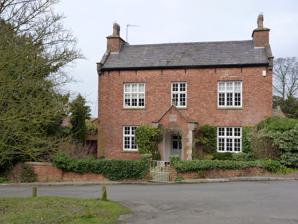
Building: Home Farm, Old Dalby
Country: United Kingdom
Year built: 1635
Farmhouse in Leicestershire, England Home Farm Home Farmhouse Home Farm in 2014 Location Church Lane, Old Dalby , Leicestershire , England Coordinates 52°48′20″N 1°00′07″W / 52.805521°N 1.001907°W / 52.805521; -1.001907 Area Borough of Melton Built 1835 ; 190 years ago ( 1835 ) Listed Building – Grade II Designated 3 August 1979 Reference no. 1360886 Location of Home Farm in Leicestershire Home Farm is an historic farmhouse in Old Dalby , Leicestershire , England. It was built in 1635 and is a Grade II listed building. Dating to the Georgian period , it was substantially enlarged in 1835, when it became home farm to the nearby Old Hall. The building stands directly opposite the church of St John the Baptist, a Grade II* listed building. References